1950 Senior Bowl

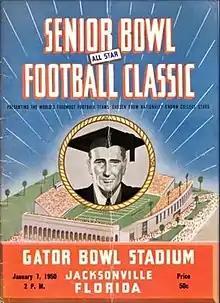
Official program cover

The 1950 Senior Bowl was a college football exhibition game featuring players from the 1949 college football season and prospects in the 1950 NFL draft. The inaugural edition of the Senior Bowl was played on January 7, 1950, at Gator Bowl Stadium in Jacksonville, Florida. The teams were coached by personnel from the National Football League (NFL); Bo McMillin of the Detroit Lions for the North, and Steve Owen of the New York Giants for the South. The game was broadcast on the Mutual Radio Network. After the North took an early 13–0 lead, the South came from behind for a 22–13 victory. South quarterback Travis Tidwell of Auburn completed 13 of 19 passes for 246 yards and was named game MVP.